Robert Rogers (British Army officer)

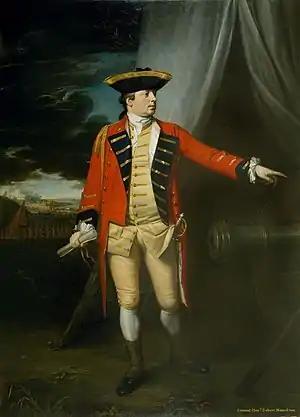
Robert Monckton was Rogers' superior officer during the western campaign

In 1758, Abercromby recognized Rogers' accomplishments by promoting him to Major, with the equally famous John Stark as his second in command. Rogers now held two ranks appropriate to his double role: Captain and Major.